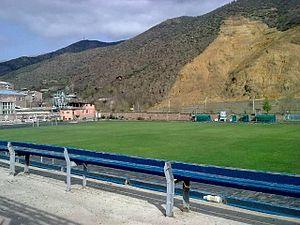
Le stade Gandzsar, auparavant le stade Lernagorts est un stade de football situé à Kapan en Arménie. Il accueille les matchs du Gandzasar Kapan. Sa capacité est de 3 500 places.